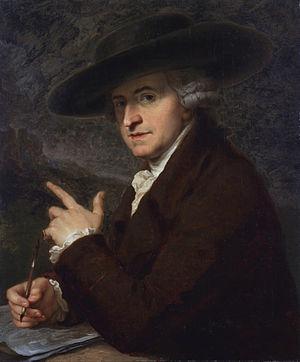
Cette page fournit une liste chronologique de peintures d'Angelica Kauffmann.
Antonio Zucchi, né à Venise en 1726 et mort à Rome en 1795, est un peintre italien.